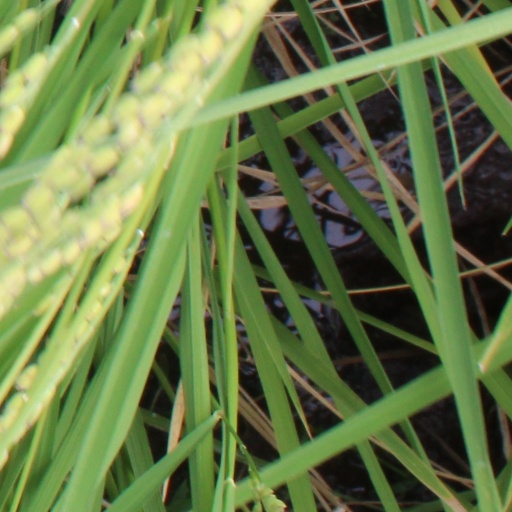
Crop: rice